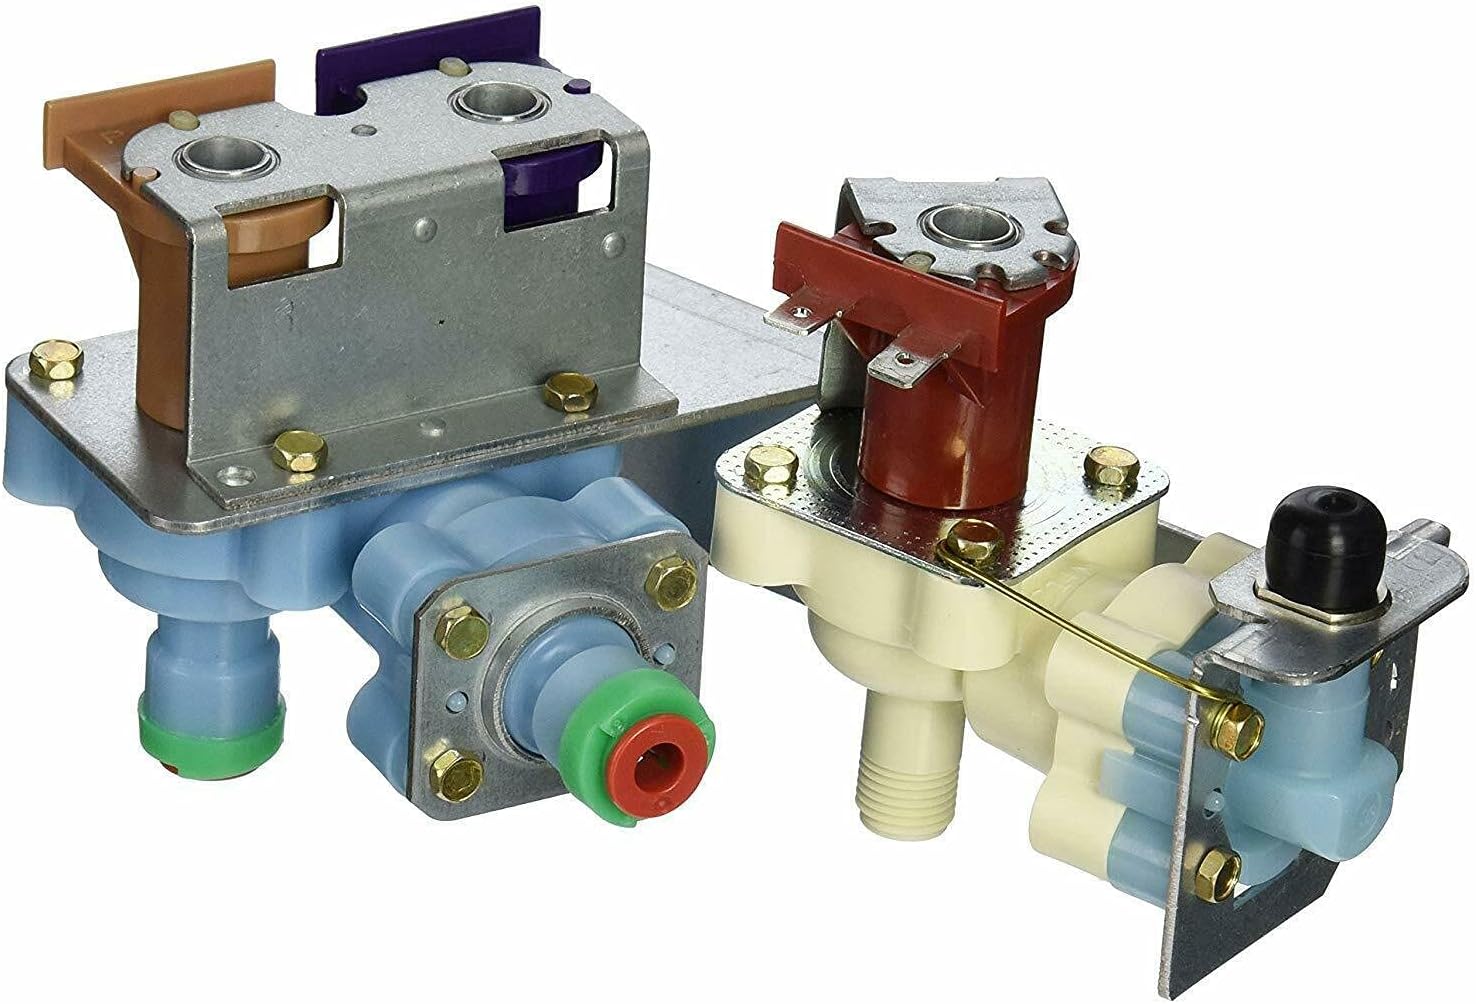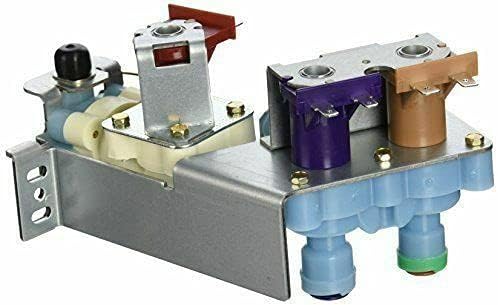
Amadion 2206123 Refrigerator inlet water valve AP3040319 PS331302
Category: Tools & Home Improvement
2206123 Refrigerator water inlet valve. This part also replaces AP3040319, PS331302, 2204358. Free expedited shipping. Compatible Models: CS22AEXHN00 CS22AEXHN01 CS22AEXHN02 CS22AEXHW00 CS22AEXHW01 CS22AEXHW02 CS25AEXHN00 CS25AEXHW00 ED22PEXHB00 ED22PEXHB01 ED22PEXHB02 ED22PEXHB03 ED22PEXHT00 ED22PEXHT01 ED22PEXHT02 ED22PEXHT03 ED22PEXHW00 ED22PEXHW01 ED22PEXHW02 ED22PEXHW03 ED22TEXHN00 ED22TEXHN01 ED22TEXHN02 ED22TEXHN03 ED22TEXHN04 ED22TEXHT02 ED22TEXHT03 ED22TEXHT04 ED22TEXHW00 ED22TEXHW01 ED22TEXHW02 ED22TEXHW03 ED22TEXHW04 ED22UEXHN02 ED22UEXHT00 ED22UEXHT01 ED22UEXHT02 ED22UEXHW00 ED22UEXHW01 ED22UEXHW02 ED25CEXJB00 ED25CEXJB01 ED25CEXJT00 ED25CEXJT01 ED25CEXJW00 ED25CEXJW01 ED25PEXHB00 ED25PEXHB01 ED25PEXHB02 ED25PEXHT00
Features: Whirlpool 2206123 Refrigerator water inlet valve. This part also replaces AP3040319, PS331302, 2204358.Compatible Models:CS22AEXHN00CS22AEXHN01CS22AEXHN02CS22AEXHW00CS22AEXHW01CS22AEXHW02CS25AEXHN00CS25AEXHW0